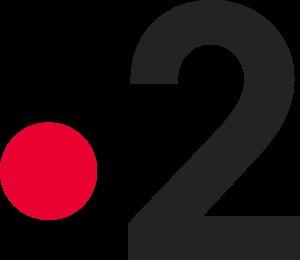
Les relations entre la France et la Géorgie datent d'au moins sept siècles. Les premières relations militaires connues remontent aux Croisades : les chevaliers géorgiens combattent les Sarrazins devant Jérusalem aux côtés des croisés français. Les premières relations religieuses connues datent de l'époque du pape Pie II, au XVᵉ siècle, lorsqu'une délégation géorgienne se rend en France sur les conseils du Vatican. Les premières relations diplomatiques connues d'État à État se nouent ainsi, lors des règnes de Charles VII à Paris et de Georges VIII à Tiflis; certaines sources mentionnent des relations dès Saint Louis. Bien que les hellénistes français connaissaient antérieurement la Colchide par les textes de la Grèce antique, les premières relations culturelles structurées datent du XVIIᵉ siècle, avec les voyageurs français découvreurs du Caucase. Depuis le retour à l'indépendance de la Géorgie, en 1991, les relations culturelles, diplomatiques, économiques, médiatiques, militaires, parlementaires, religieuses, scolaires et universitaires, de sécurité intérieure, sportives, territoriales, de la France avec ce pays, se sont densifiées.